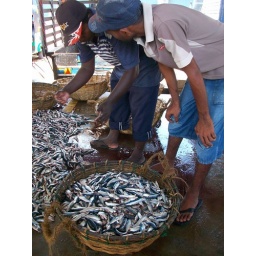
Selling fish by the basket